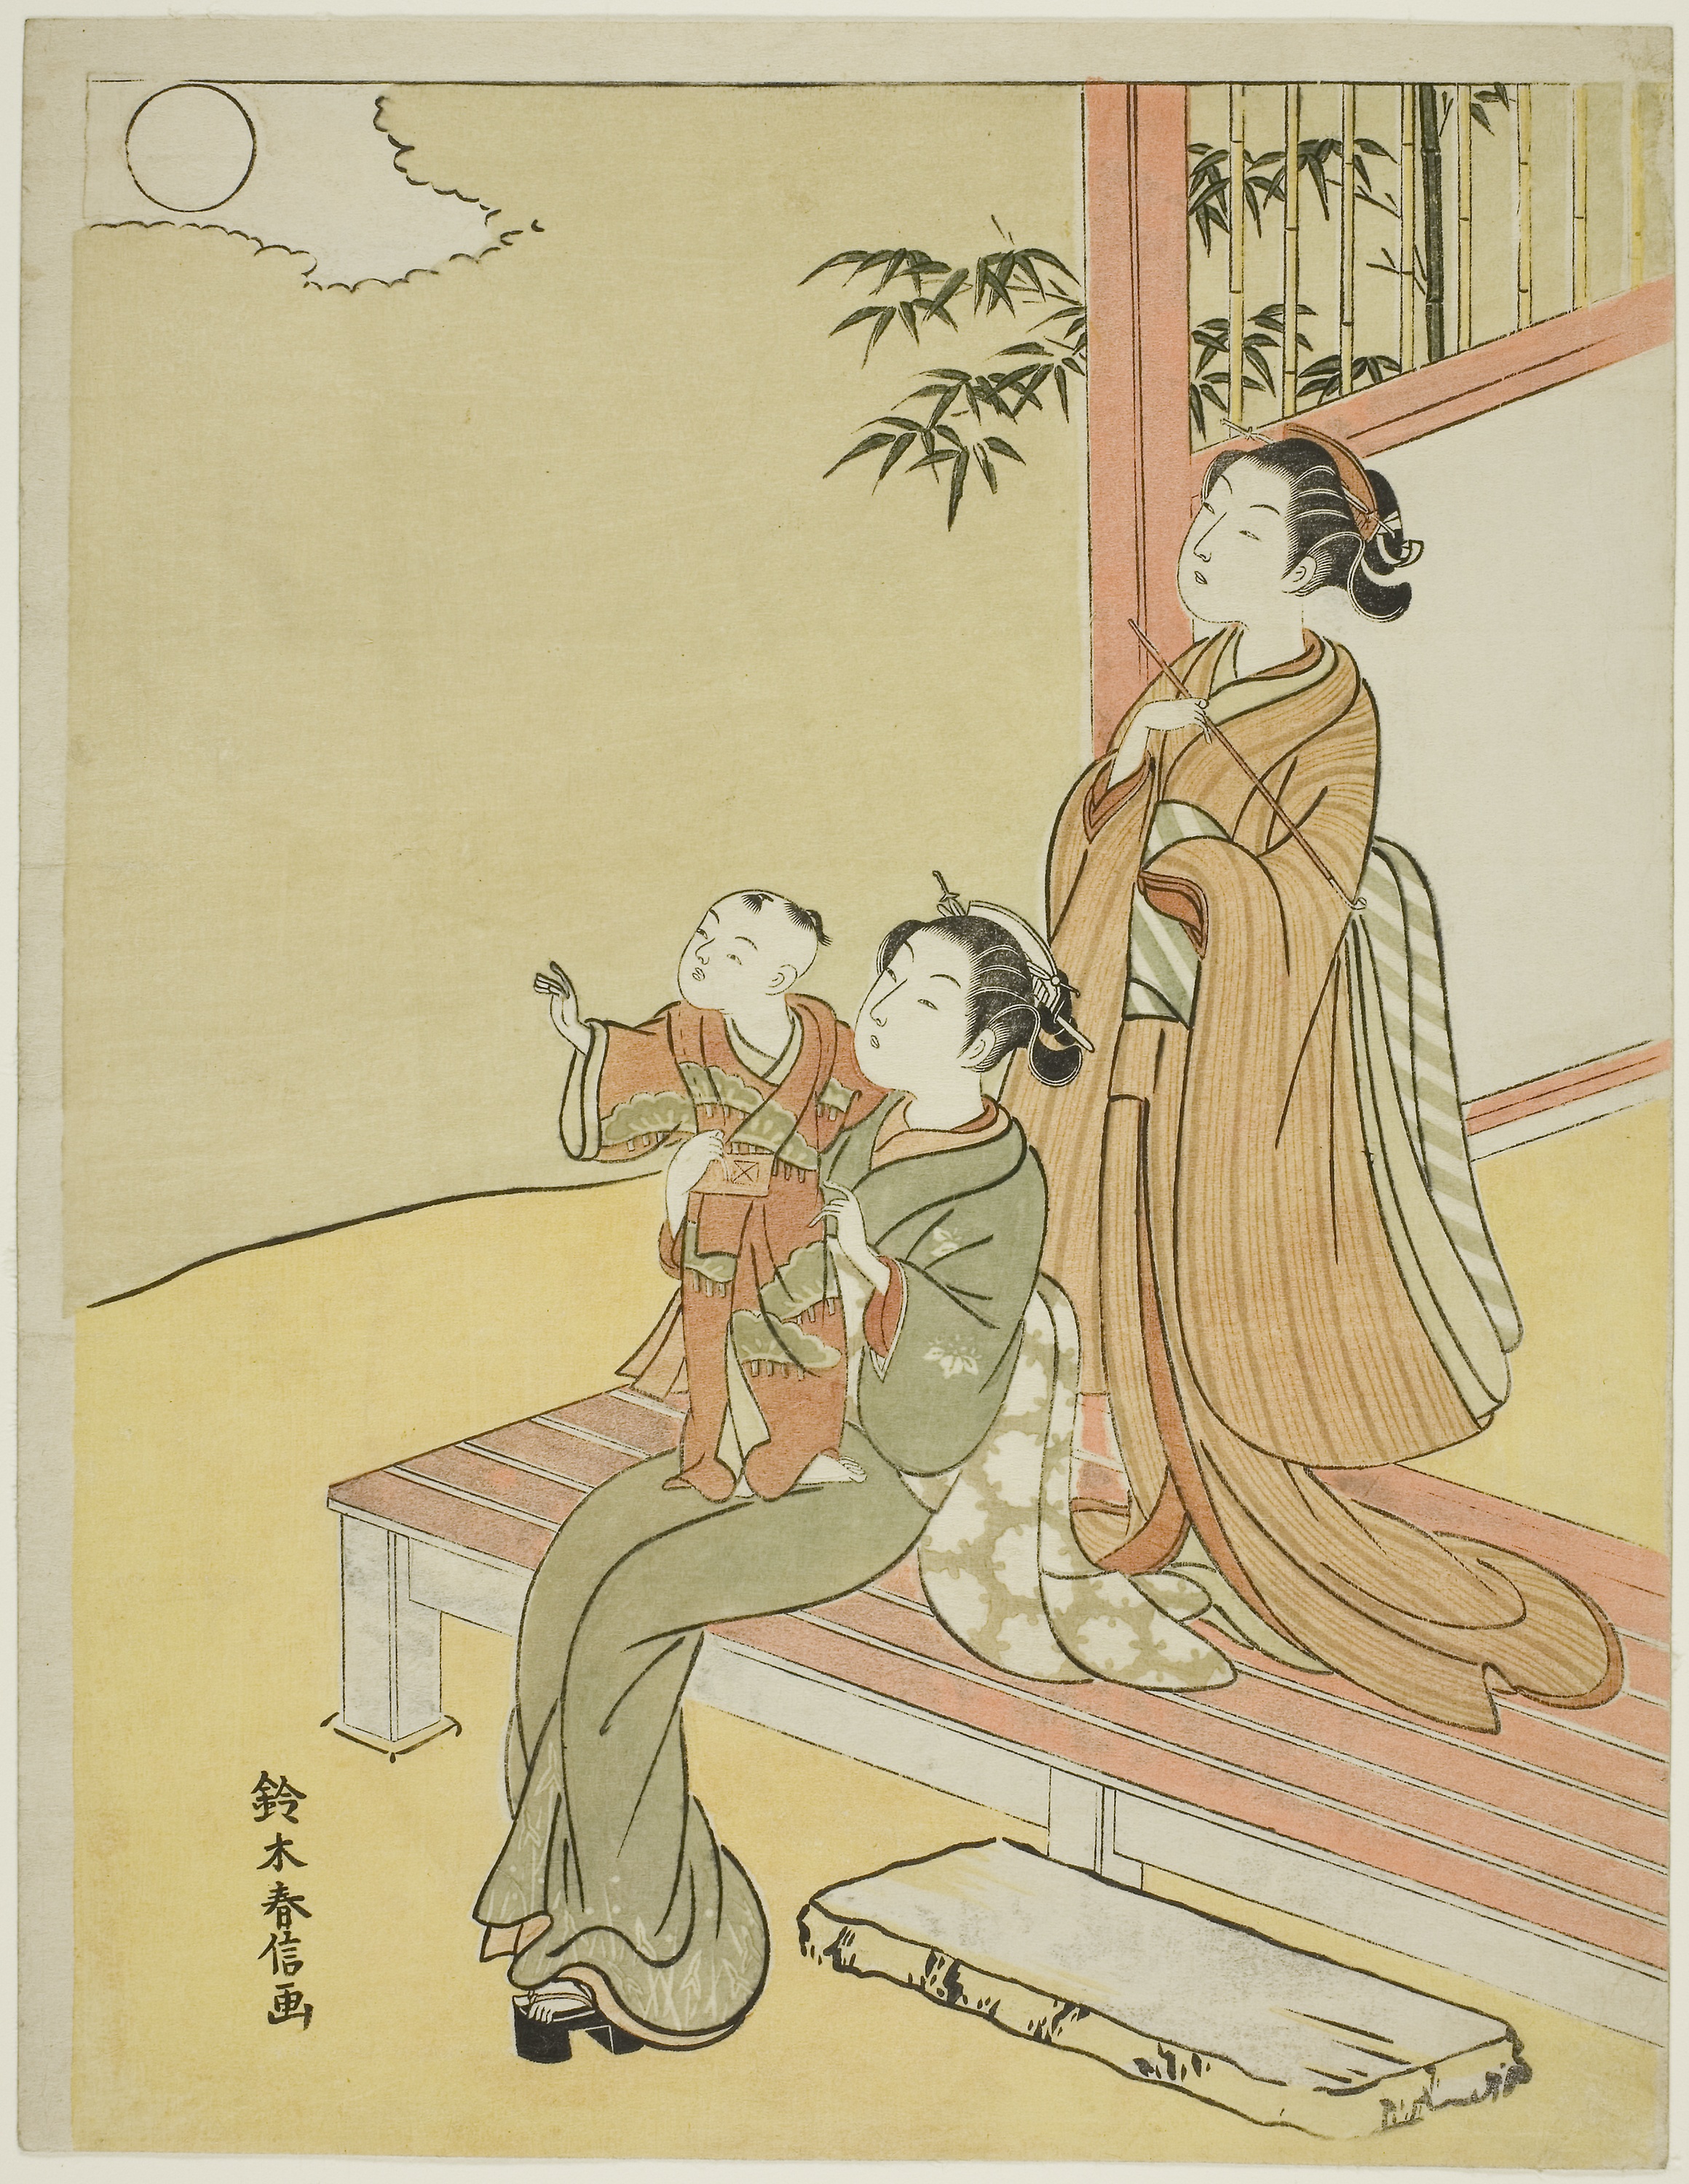
cartoon, text, illustration, costume design, art, fictional character, painting